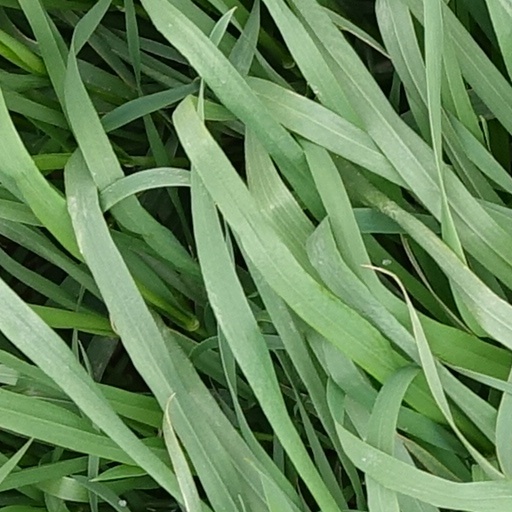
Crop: wheat